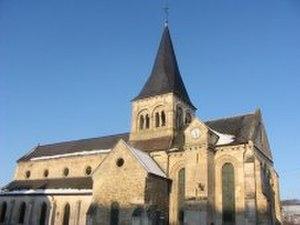
Eglise de Monthiers (02)
L'église Notre-Dame est une église située à Monthiers, en France.
Cet article recense les monuments historiques du sud de l'Aisne, en France.
Monthiers est une commune française située dans le département de l'Aisne, en région Hauts-de-France.